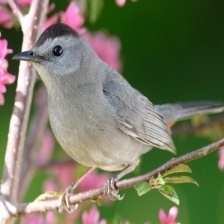
Species: GRAY CATBIRD
Scientific name: DUMETELLA CAROLINENSIS